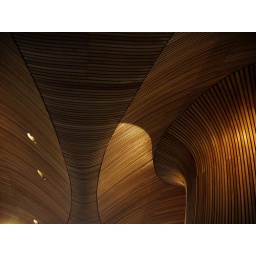
The curvaceous timber roof of the Welsh Assembly building in Cardiff